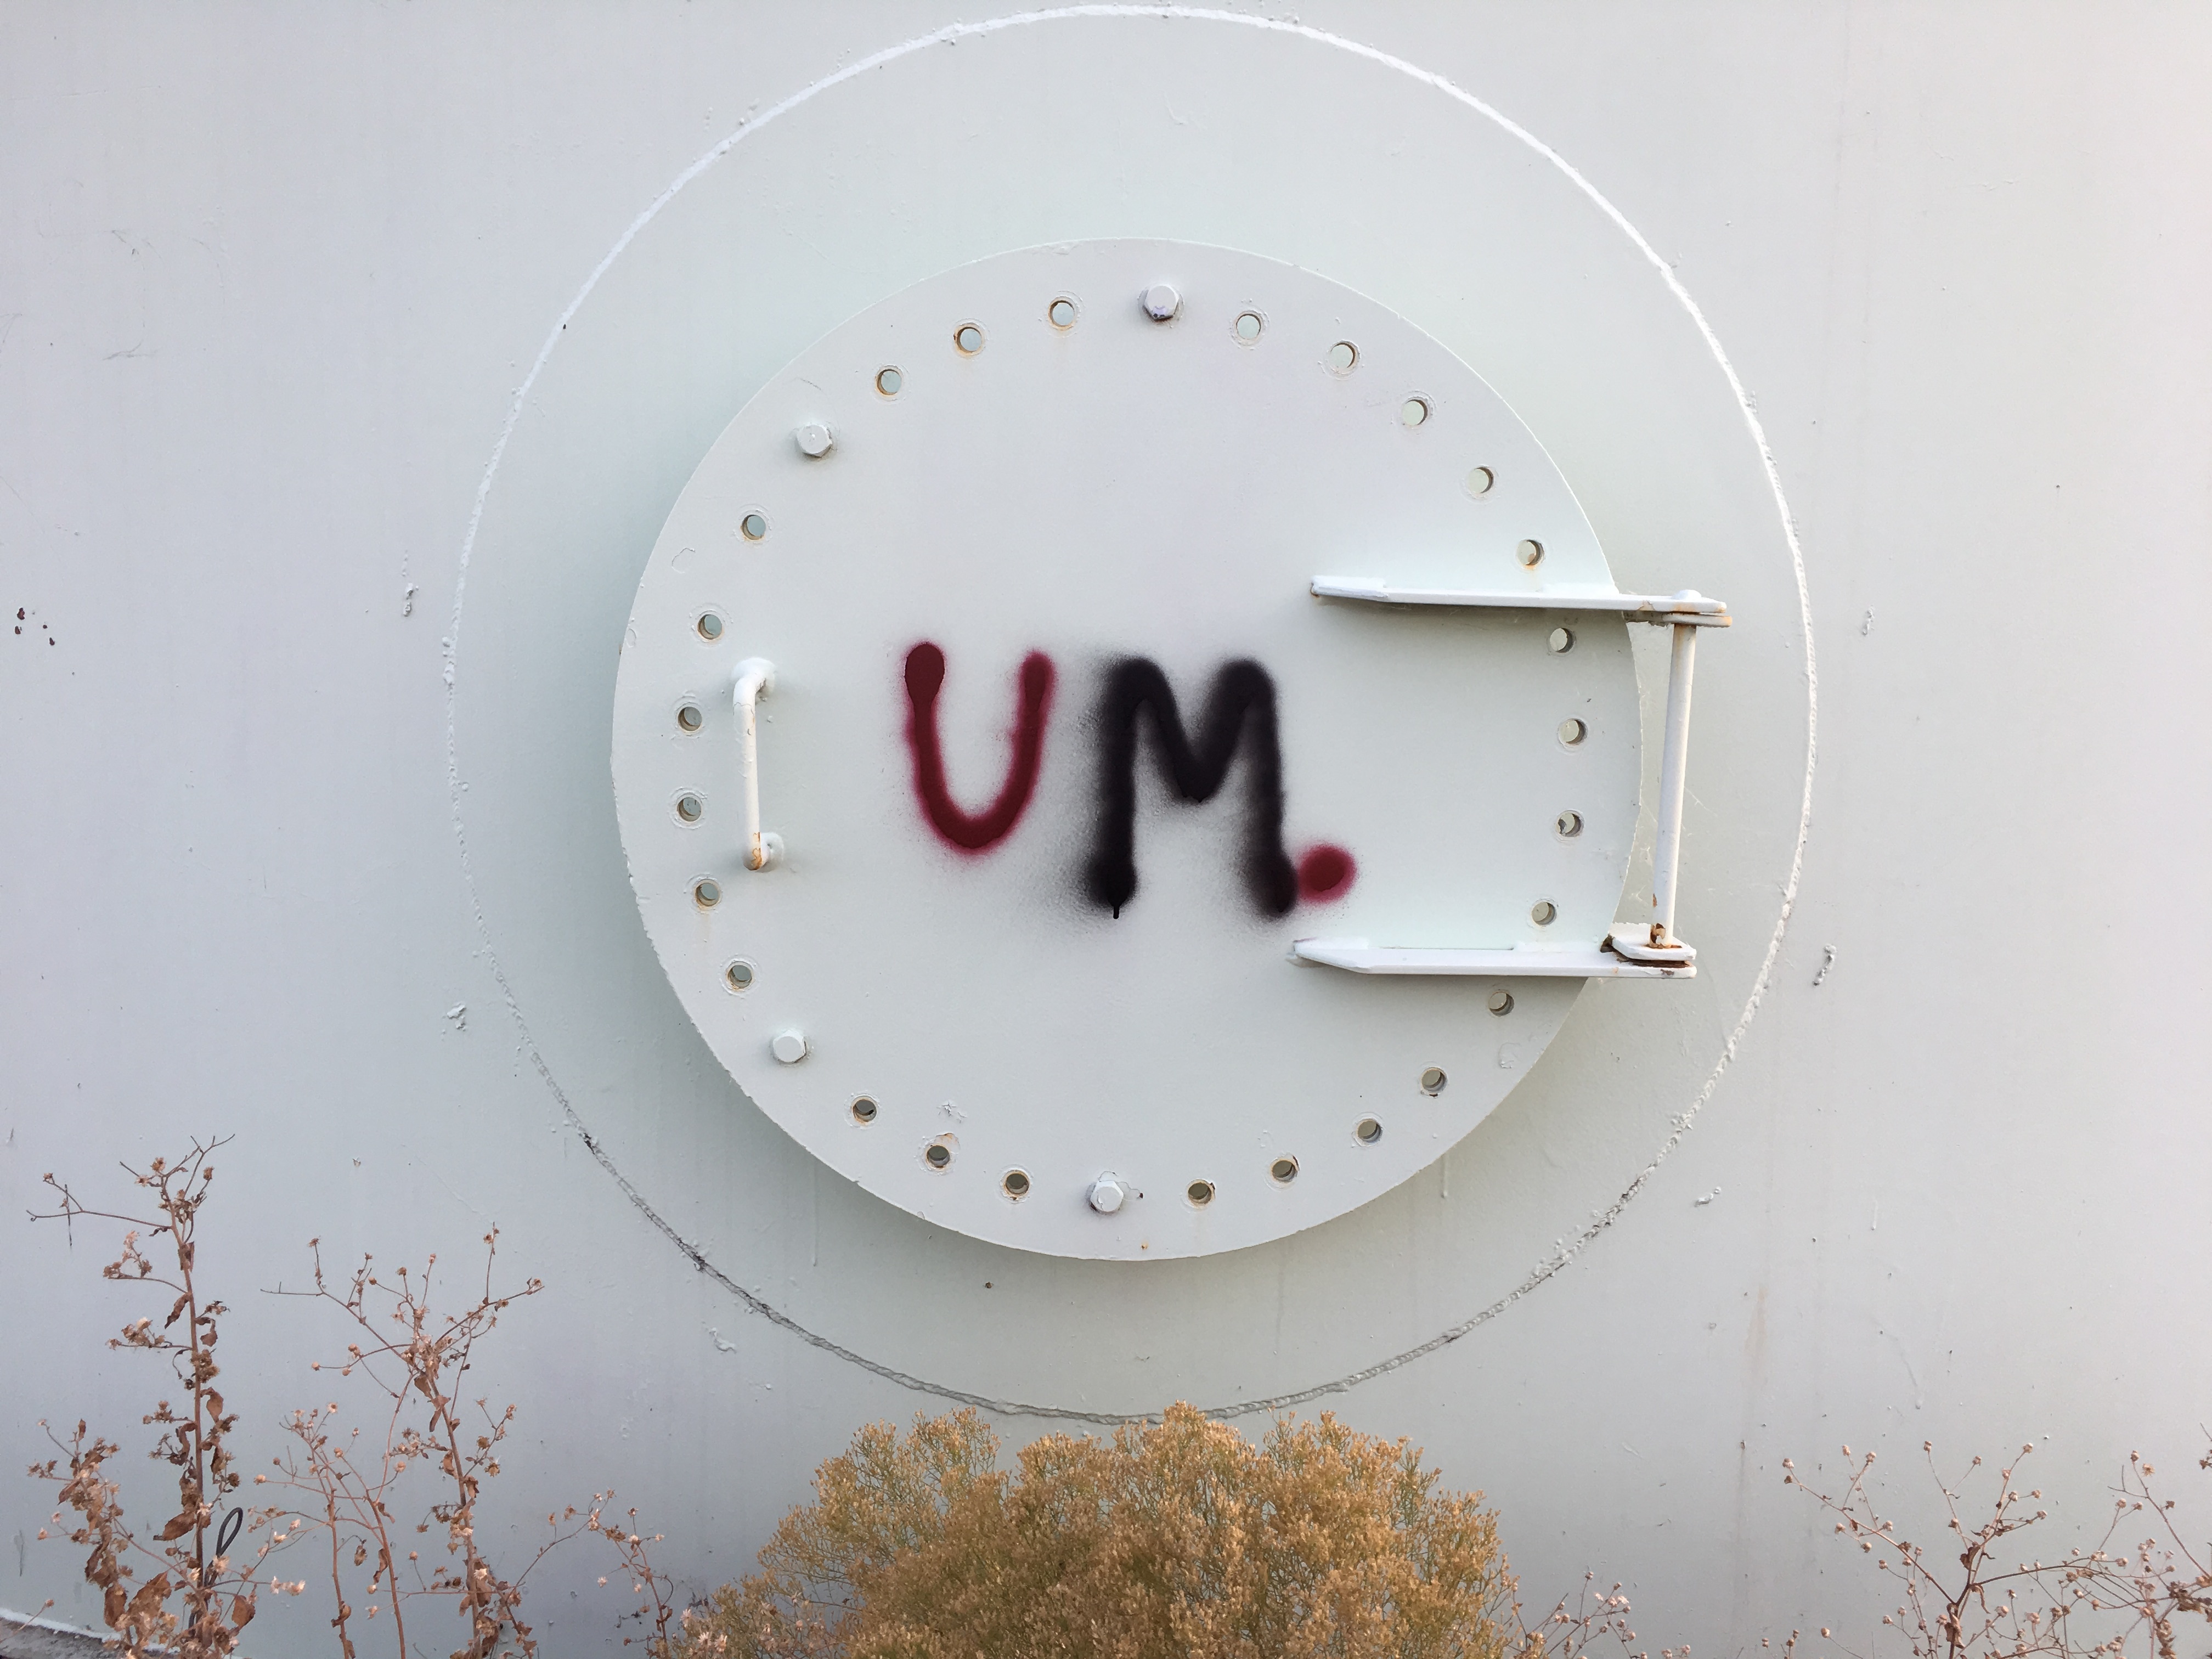
white, clock, number, lighting, product, hatch, shape